Averroes's theory of the unity of the intellect

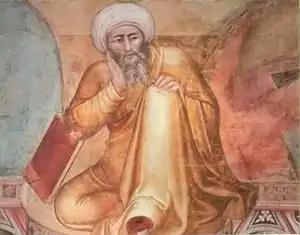
The unity of the intellect thesis was proposed by Averroes, painted here by the 14th century artist Andrea Bonaiuto.

The unity of the intellect (also called the unicity of the intellect or monopsychism), a philosophical theory proposed by the medieval Andalusian philosopher Averroes (1126–1198), asserted that all humans share the same intellect. Averroes expounded his theory in his long commentary on Aristotle's "On the Soul" to explain how universal knowledge is possible within the Aristotelian philosophy of mind. Averroes's theory was influenced by related ideas propounded by previous thinkers such as Aristotle himself, Plotinus, Al-Farabi, Avicenna (Ibn Sina) and Avempace (Ibn Bajja).